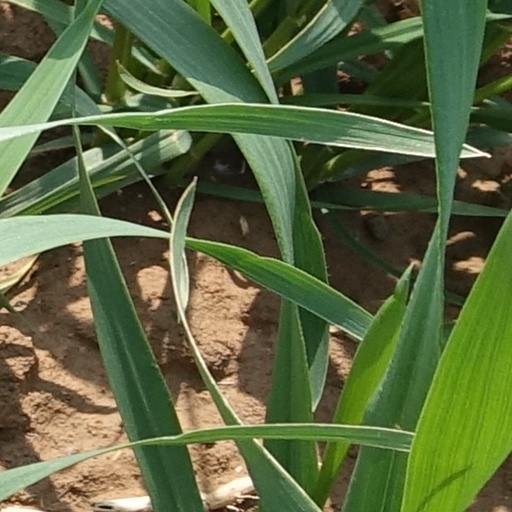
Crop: wheat